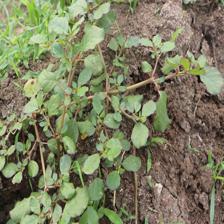
Label: BroadLeafWeed